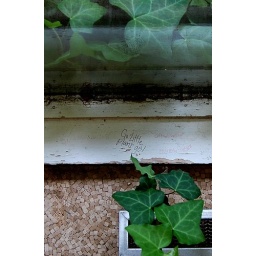
Ivy creeps in under plate glass window. Student offer notes of encouragement.